Baan Baa

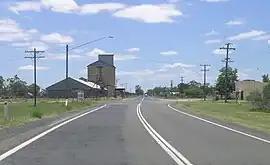
Kamilaroi Highway, Baan Baa

Baan Baa, pronounced "barn-bar", is a village located in northern inland New South Wales, Australia in Narrabri Shire local government area. It is approximately 38 kilometres south-east of Narrabri and 58 km north-west of Gunnedah on the Kamilaroi Highway. In the , Baan Baa had a population of 211.